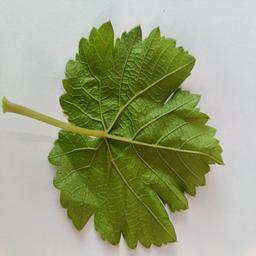
Label: Healthy Leaves